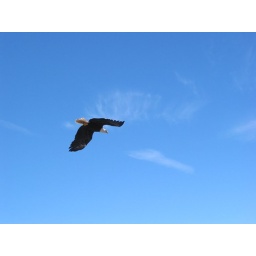
This eagle was trying to grab a fish that was washed up on the beach near us.